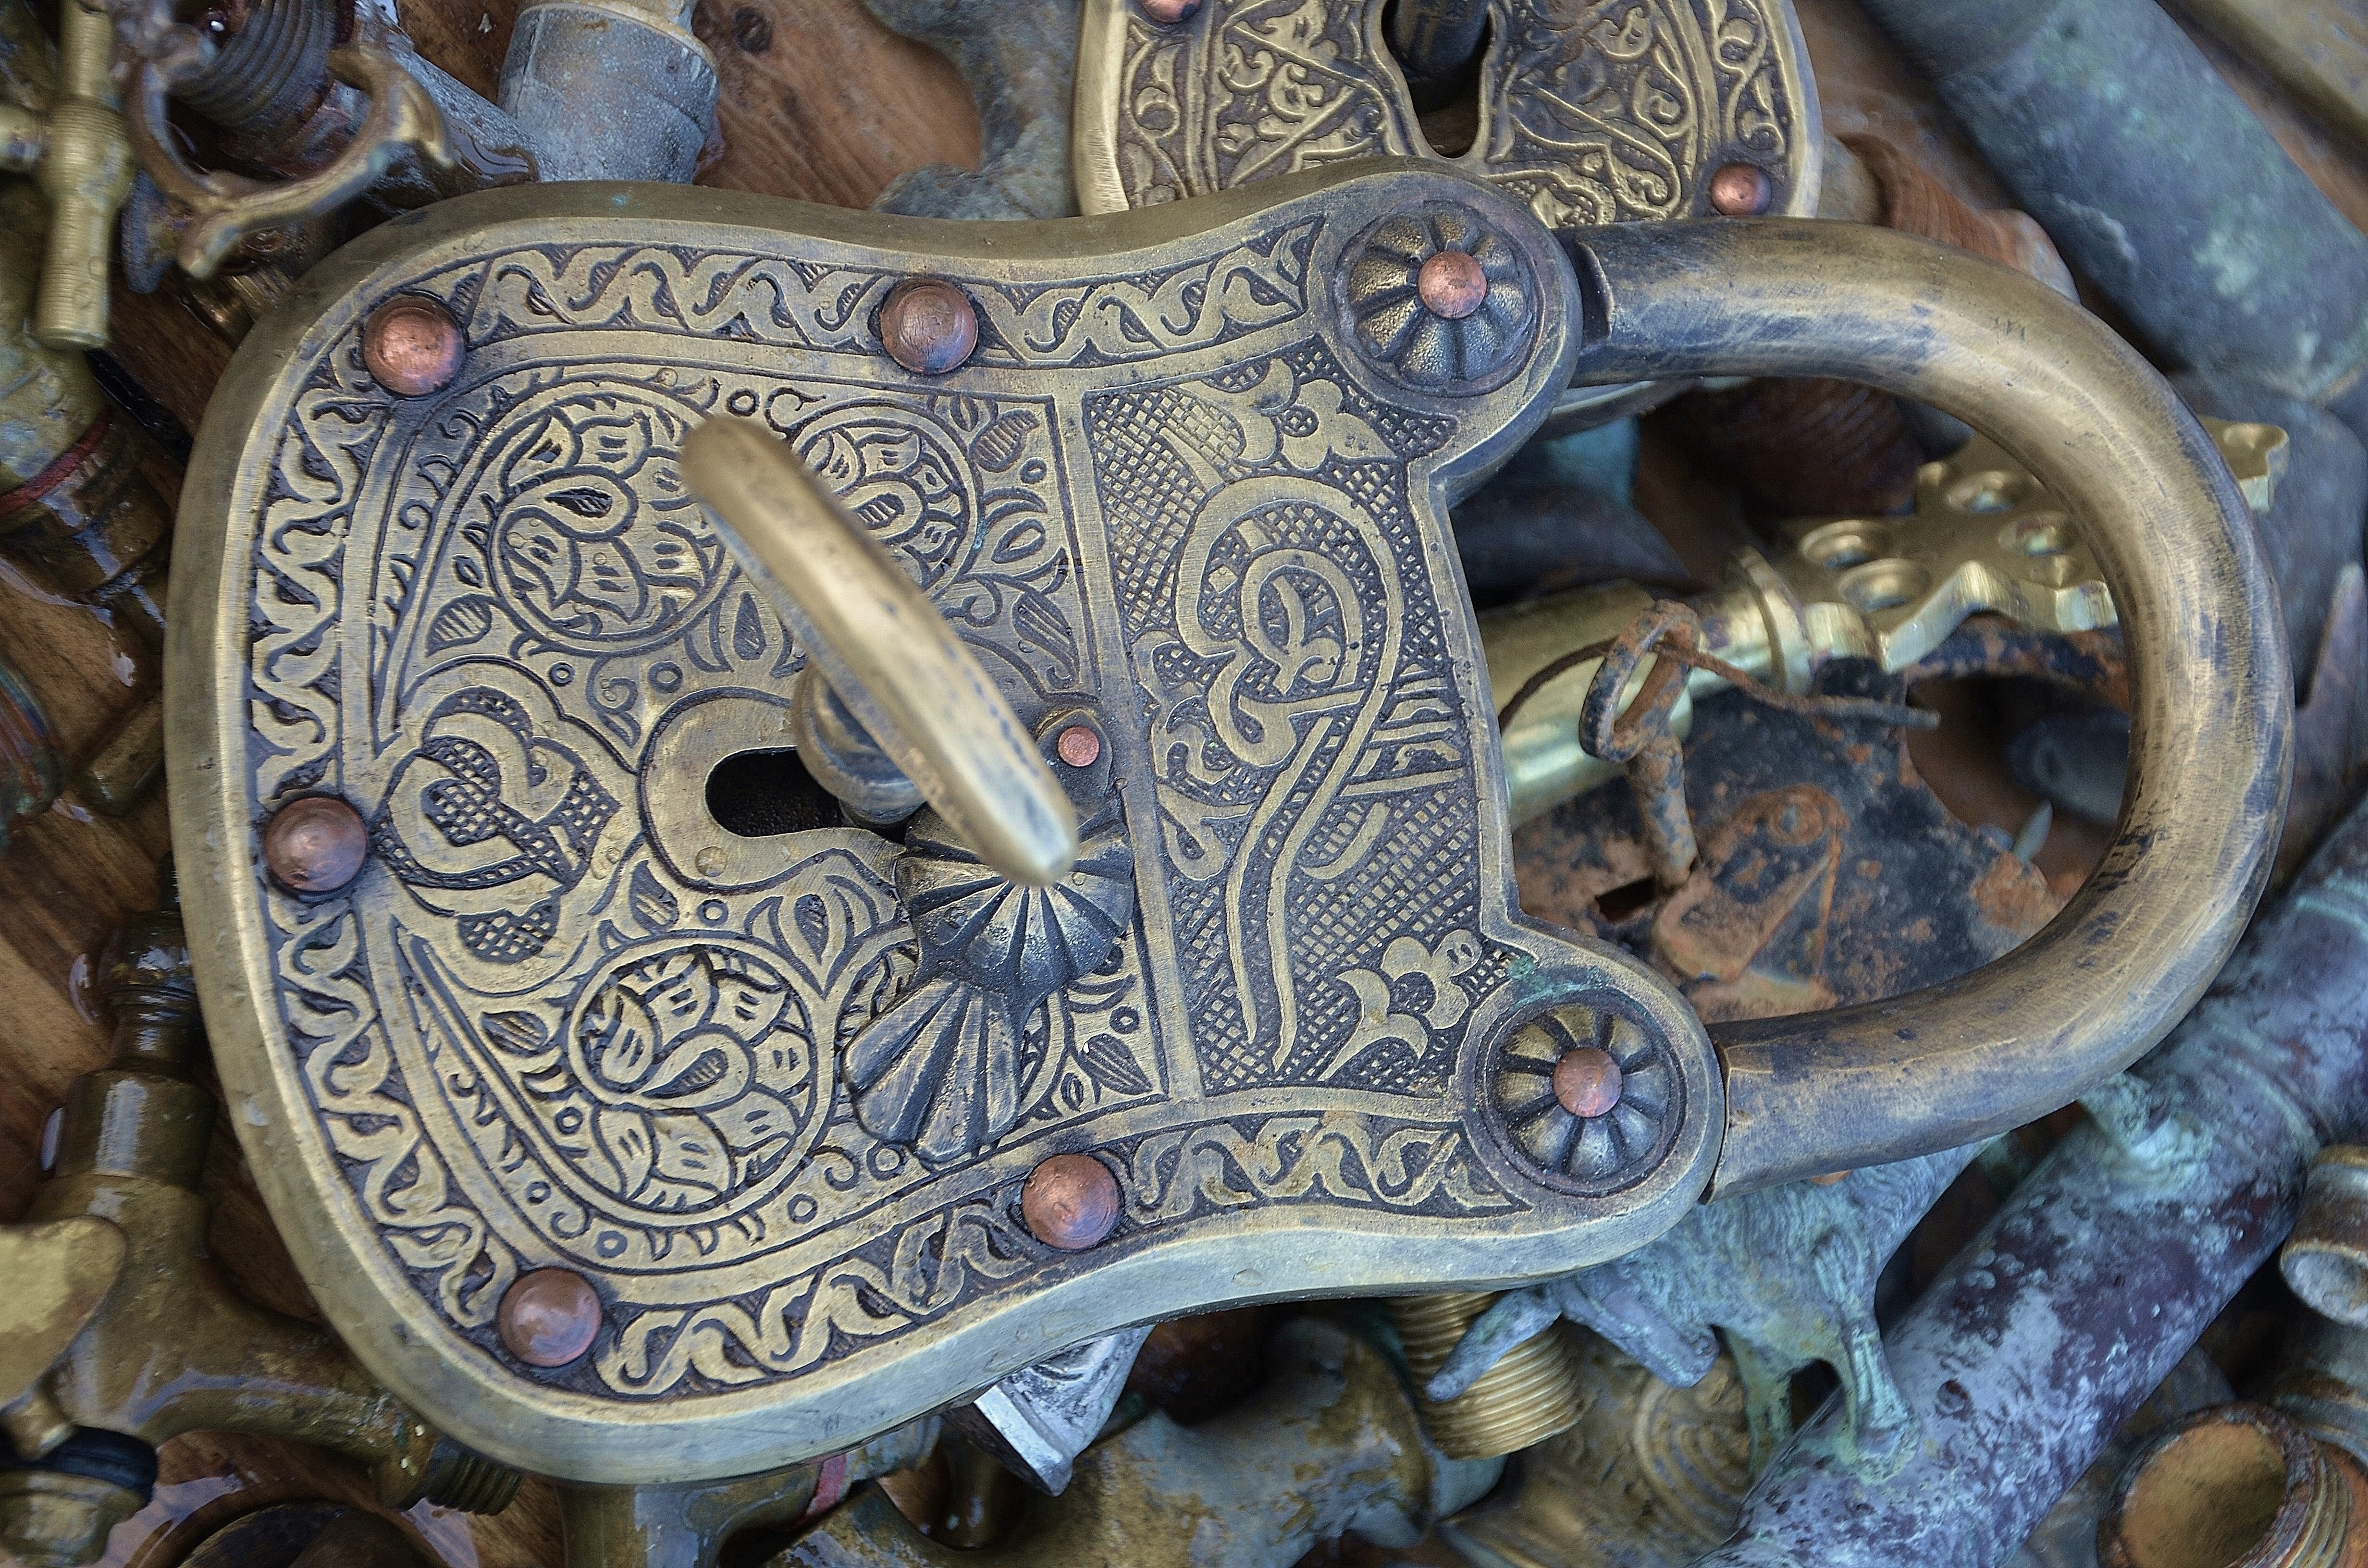
fence, bridge, statue, love, macro, castle, friendship, padlock, sculpture, art, temple, double, grid, closed, carving, castles, middle ages, valentine's day, love symbol, padlocks, love castle, love locks, ancient history